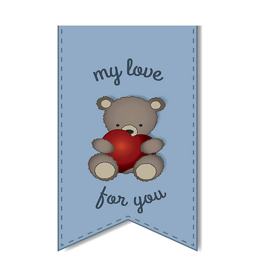
teddy bear with the big heart - label vector art illustration